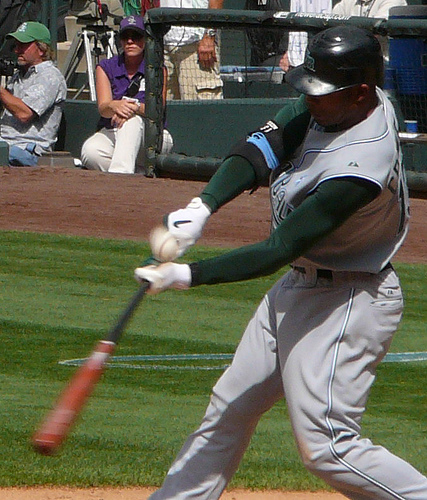
một cầu thut đánh bóng đang xoay người để đánh bóng